Floppy-disk controller

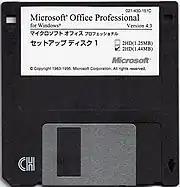
A setup disk of Japanese Microsoft Office 4.3, provided with 3.5" 1.2 MB and 1440 KB formats.

Primarily in Japan there are 3.5" high-density floppy drives that support three modes of disk formats instead of the normal two – 1440 KB (2 MB unformatted), 1.2 MB (1.6 MB unformatted) and 720 KB (1 MB unformatted). Originally, the high-density modes for 3.5" floppy drives in Japan only supported a capacity of 1.2 MB instead of the 1440 KB capacity that was used elsewhere. While the more common 1440 KB format spun at 300 rpm, the 1.2 MB formats instead spun at 360 rpm, thereby closely resembling the geometries of either the 1.2 MB format with 80 tracks, 15 sectors per track, and 512 bytes per sector previously found on 5.25" high-density floppy disks or the 1.2 MB format with 77 tracks, 8 sectors per track, and 1,024 bytes per sector previously found on 8" double-density floppy disks. Later Japanese floppy drives incorporated support for both high-density formats (as well as the double-density format), hence the name 3-mode. Some BIOSes have a configuration setting to enable this mode for floppy drives supporting it.